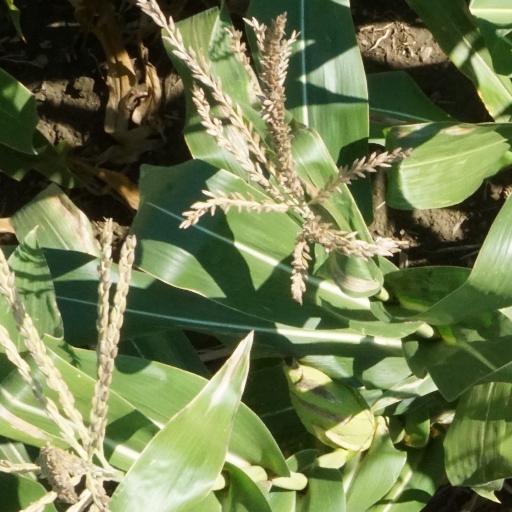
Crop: maize; corn